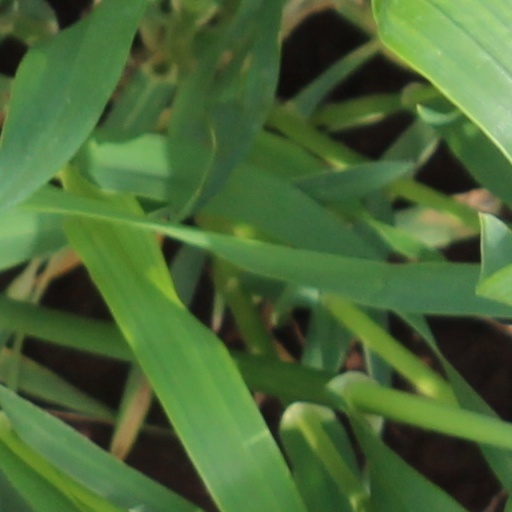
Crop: wheat